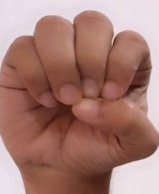
ASL sign: E